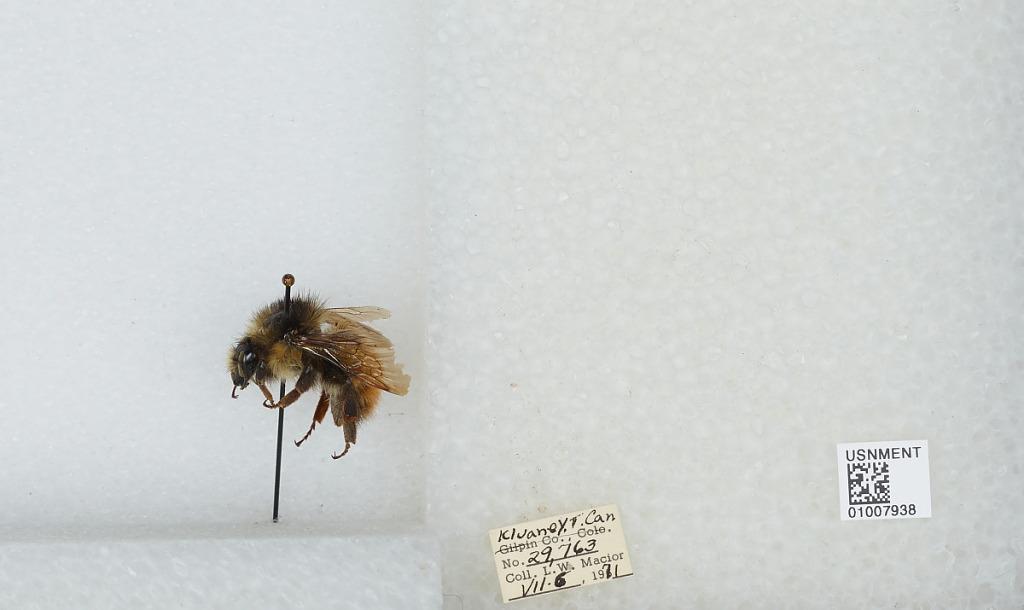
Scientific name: Bombus (Pyrobombus) flavifrons Cresson
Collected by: L. Macior
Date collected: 1971-7-6
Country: Canada
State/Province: Yukon Territory
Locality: Kluane
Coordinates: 60.75, -139.5